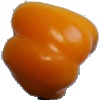
Label: yellow_pepper